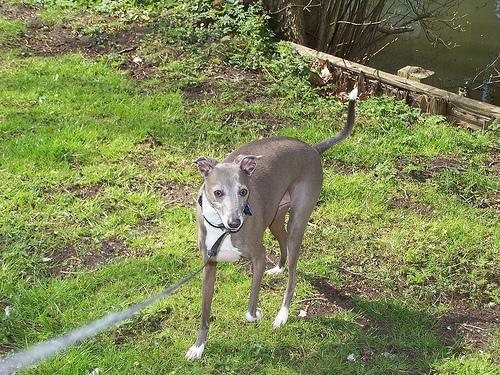
Italian_greyhound